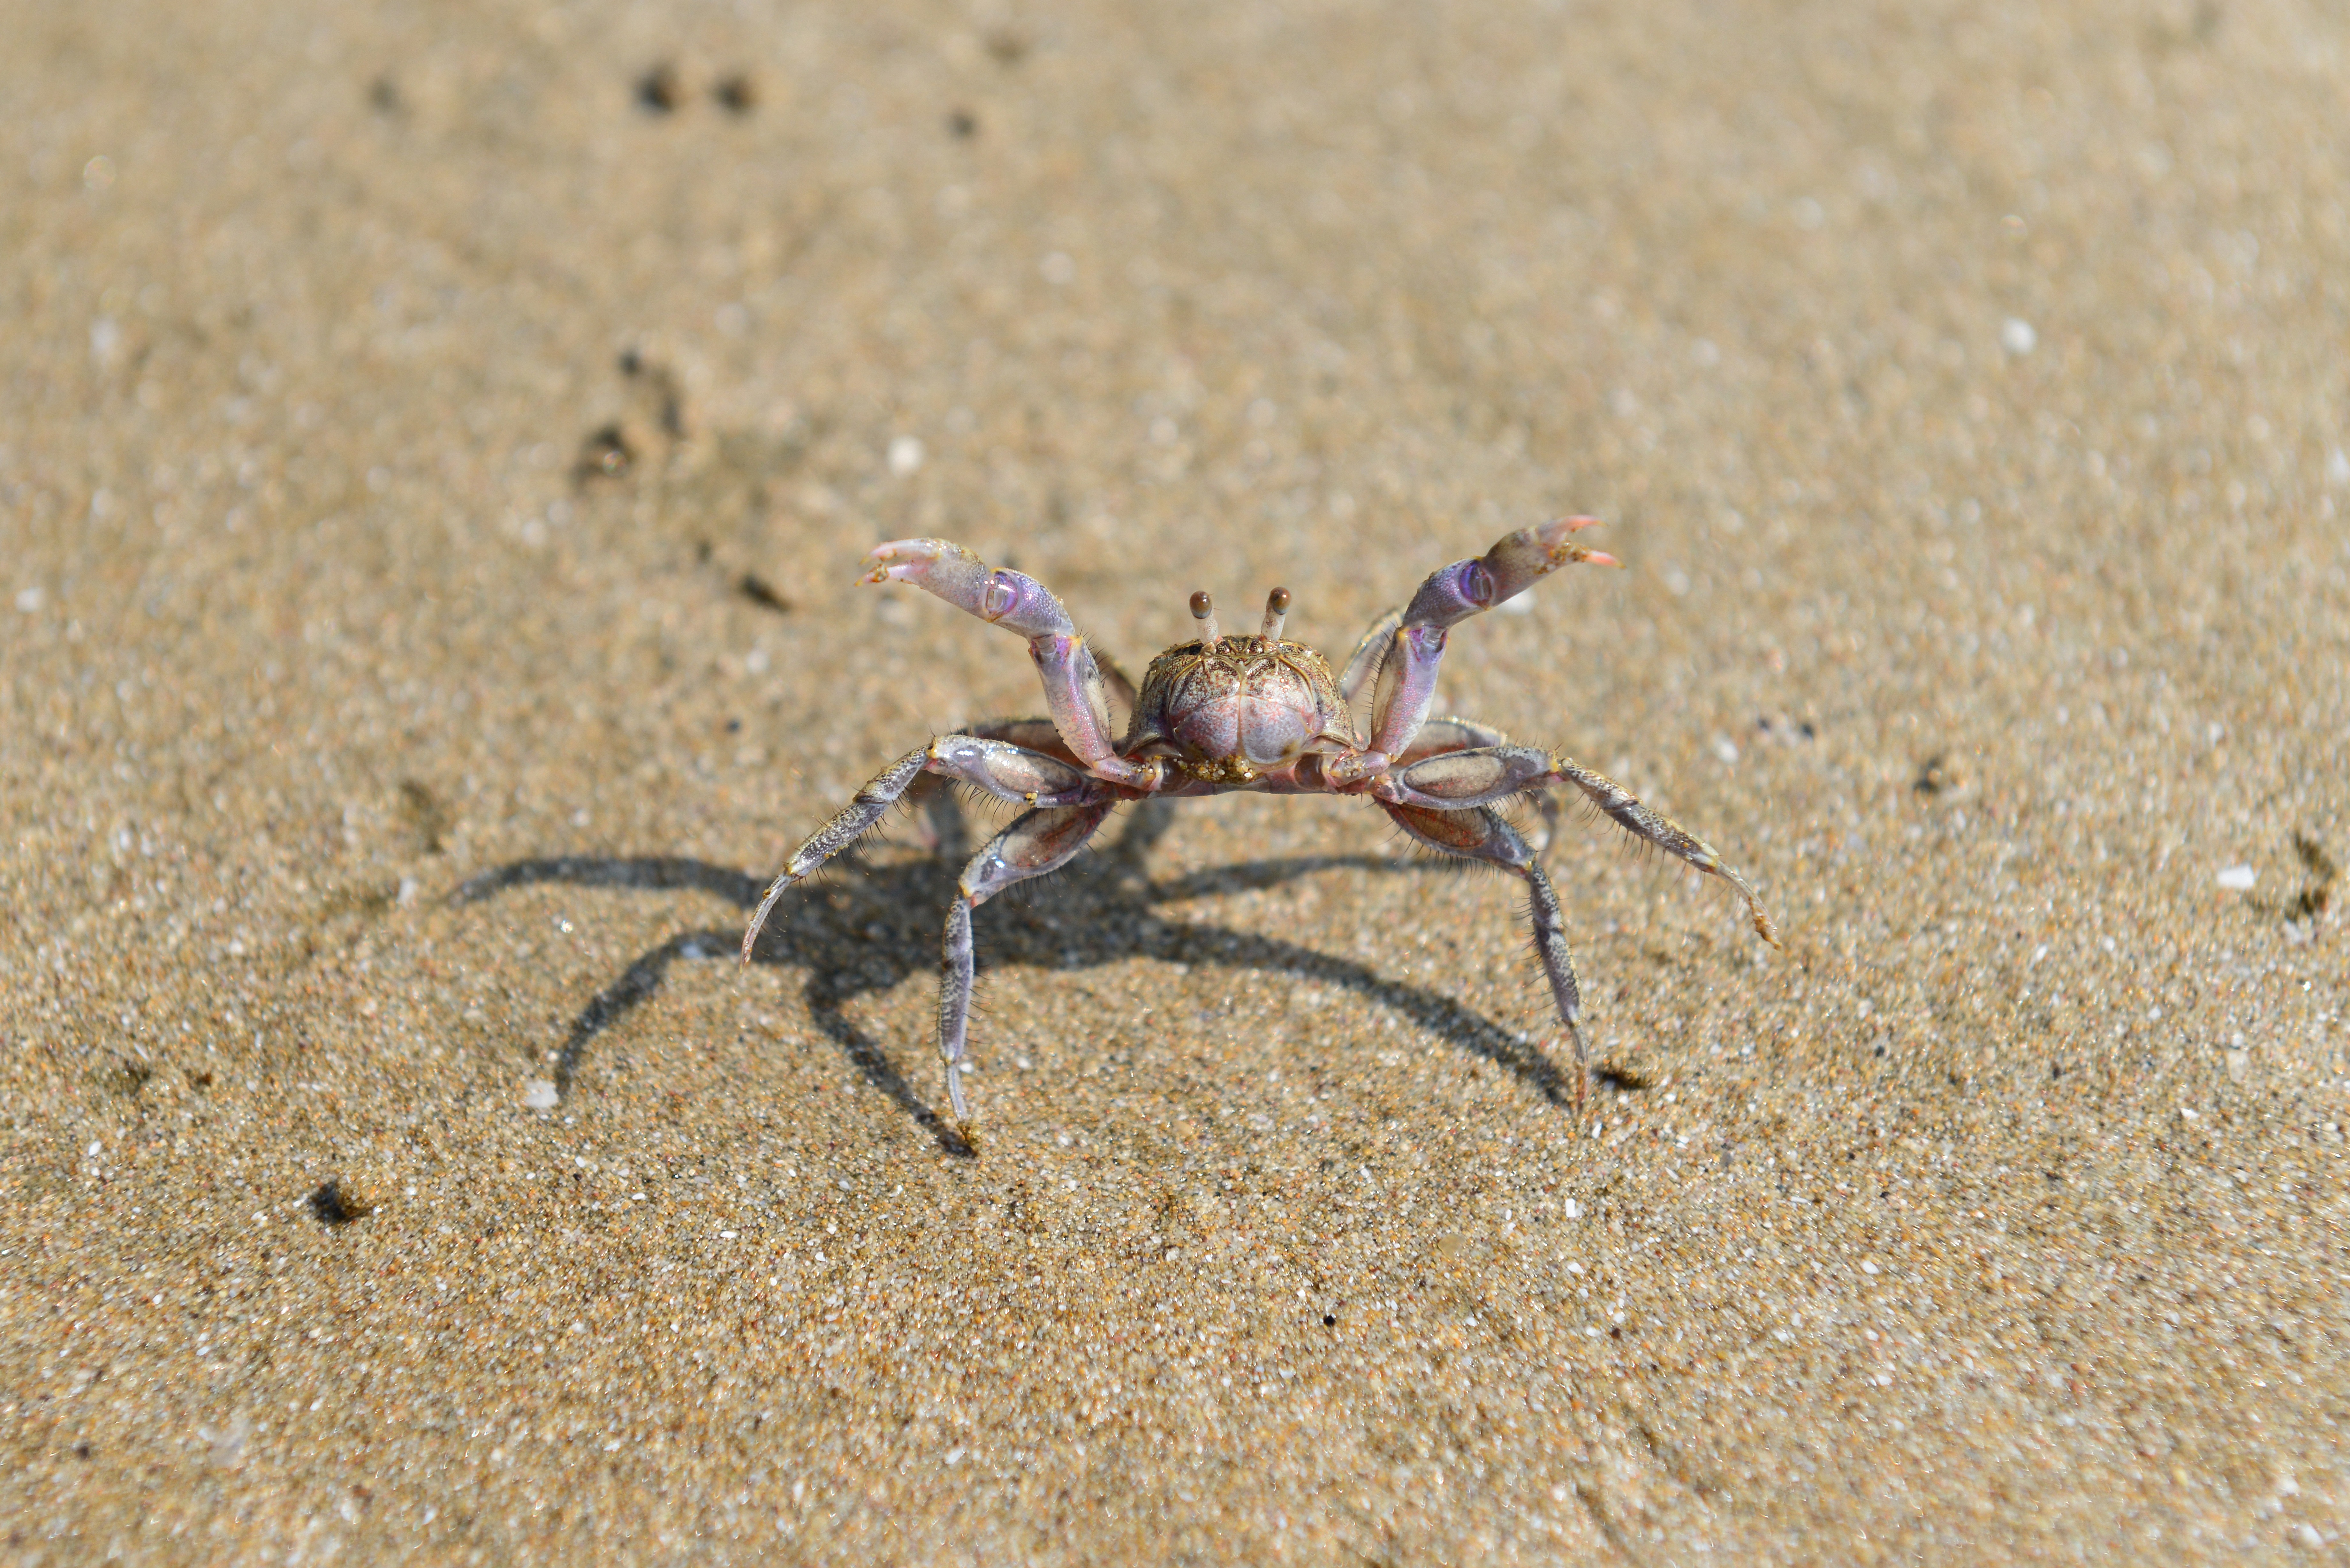
sea, wildlife, insect, fauna, crab, invertebrate, macro photography, arthropod, wolf spider, bathing beach